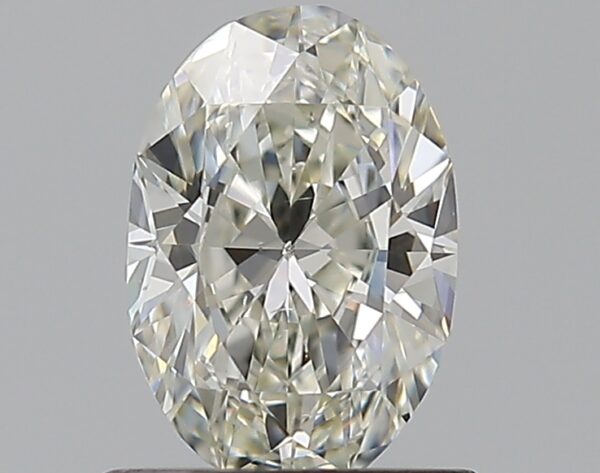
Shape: oval
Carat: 0.7
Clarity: SI1
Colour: J
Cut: EX
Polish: EX
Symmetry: VG
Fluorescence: N
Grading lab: GIA
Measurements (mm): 7.15 x 4.85 x 2.98